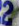
Number: 2